BSA B44

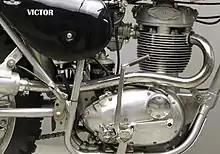
1967 Victor Enduro "round fin" engine

The 441 cc engine, developed by the BSA Competitions Department, was based on the B40. The extra capacity was obtained by increasing the B40's 70 mm stroke to 90 mm, the 79 mm bore was retained. To strengthen the bottom end, the timing side main bearing was changed from a plain bush to a ball bearing, and the drive side main bearing was changed from a ball to a roller bearing. The cast iron barrel of the B40 was changed to an alloy item for the 441. Compression ratio of the GP model was 11.4:1, and was reduced to 9.5:1 on the Enduro by means of a plate below the barrel.